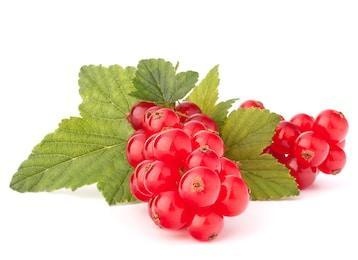
Label: redcurrant